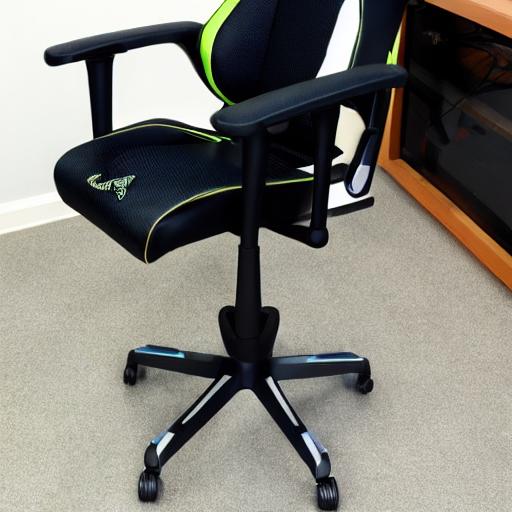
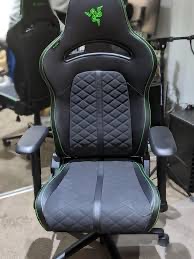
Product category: items_chair
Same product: no